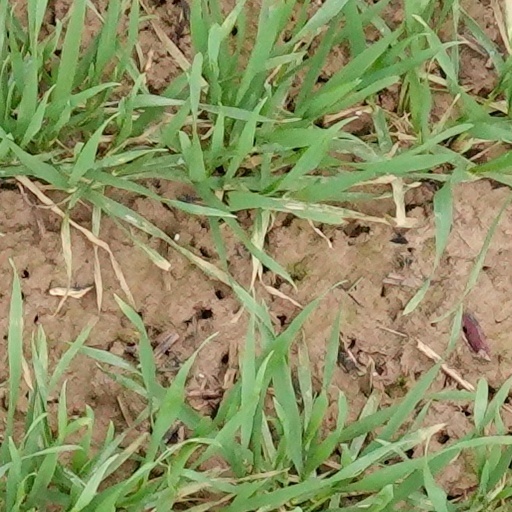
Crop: wheat